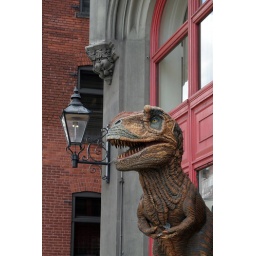
You got the teeth of the hydra upon you, you're dirty sweet and you're my girl